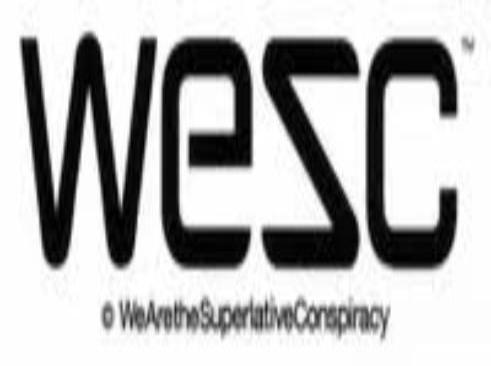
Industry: Clothes